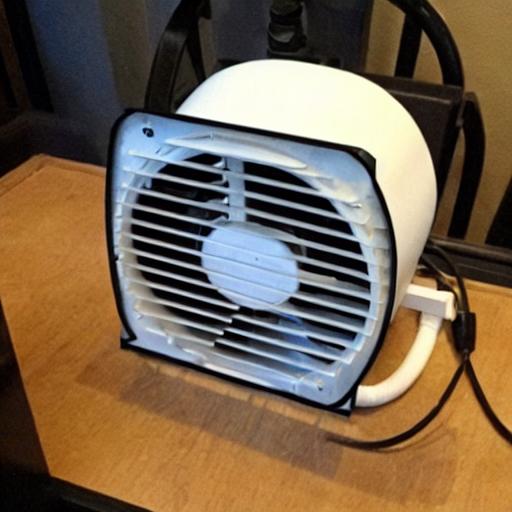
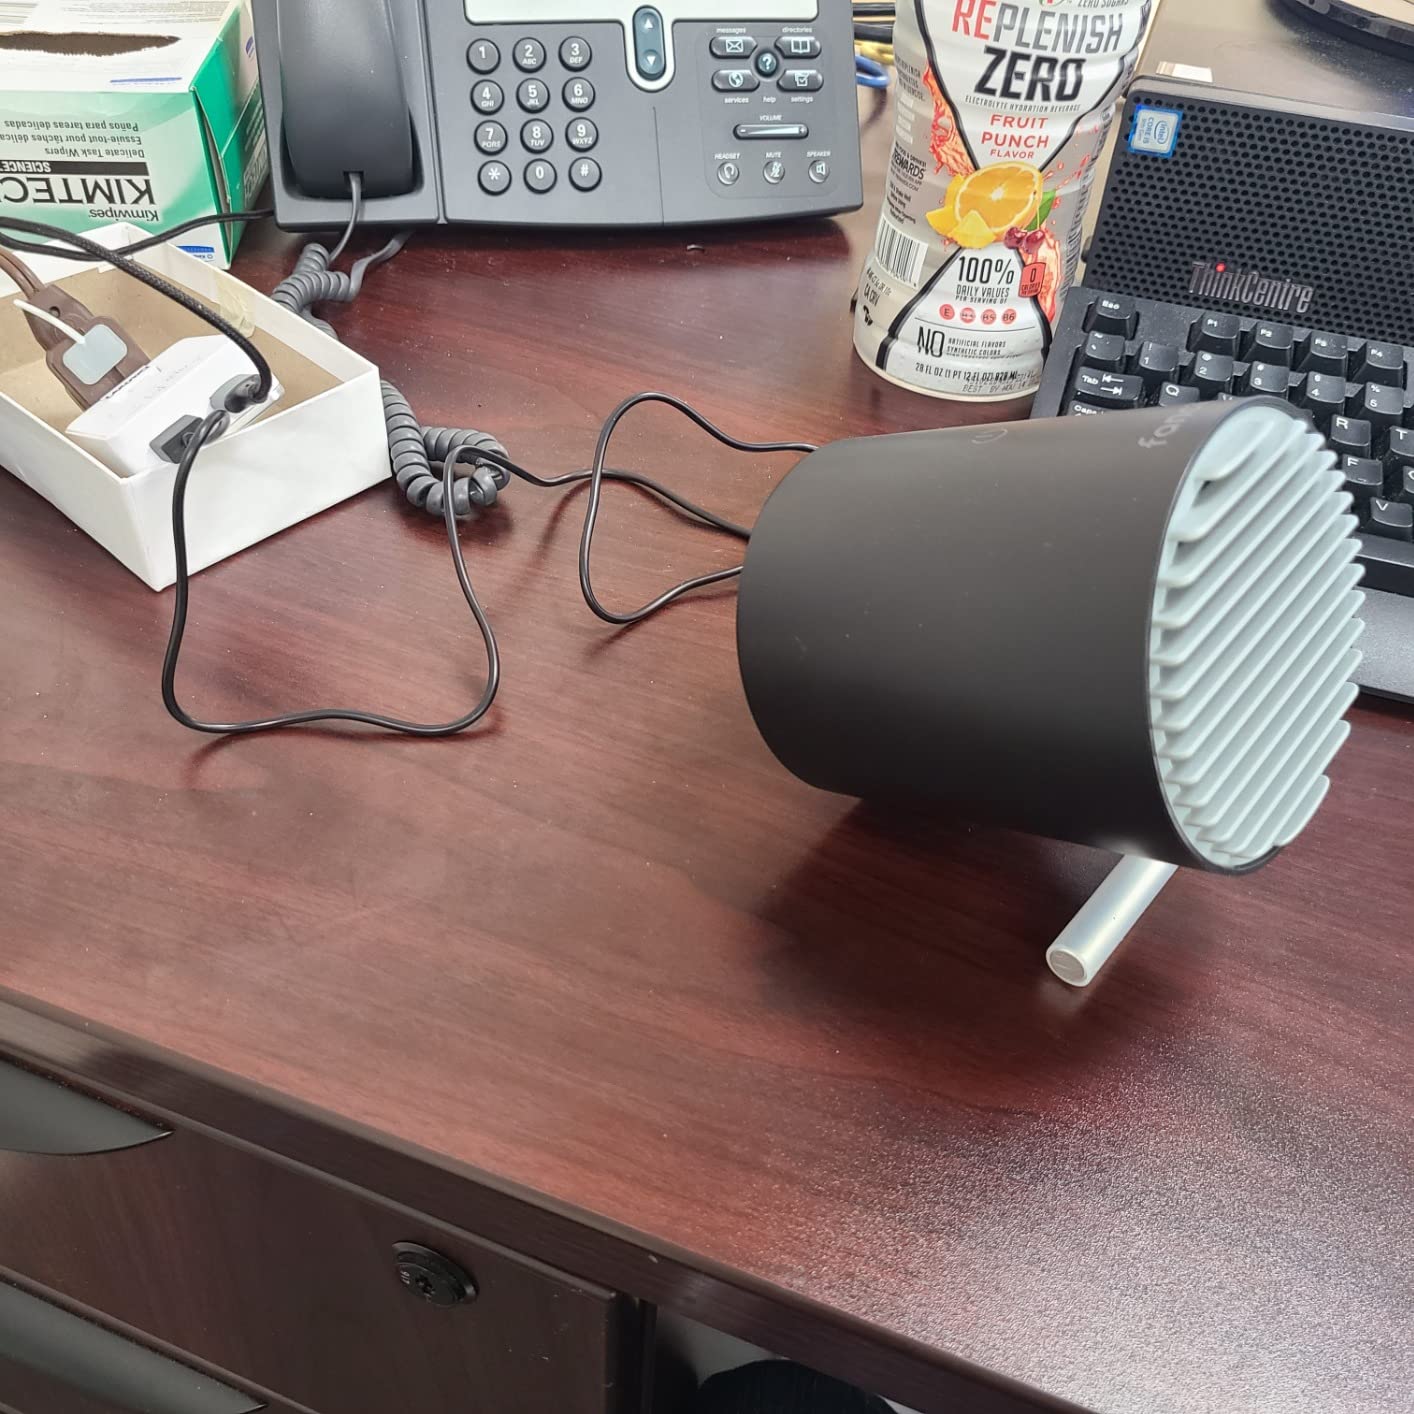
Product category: fan
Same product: no